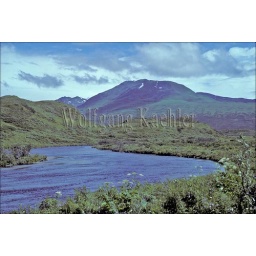
Usa, alaska, kodiak island view of the dog salmon creek near frazier lake